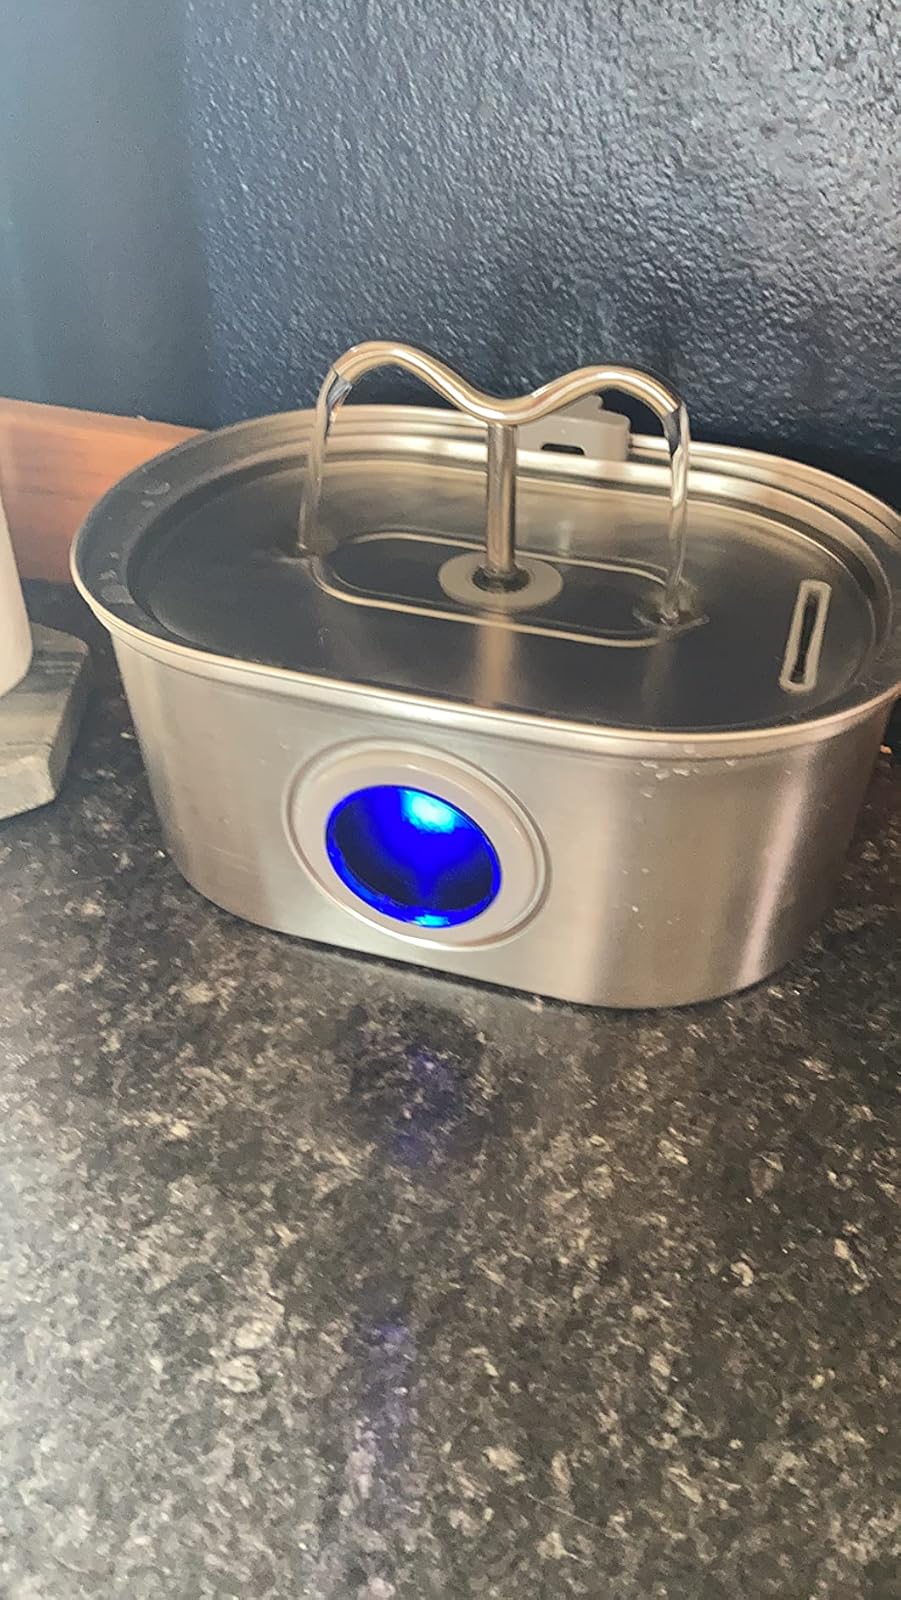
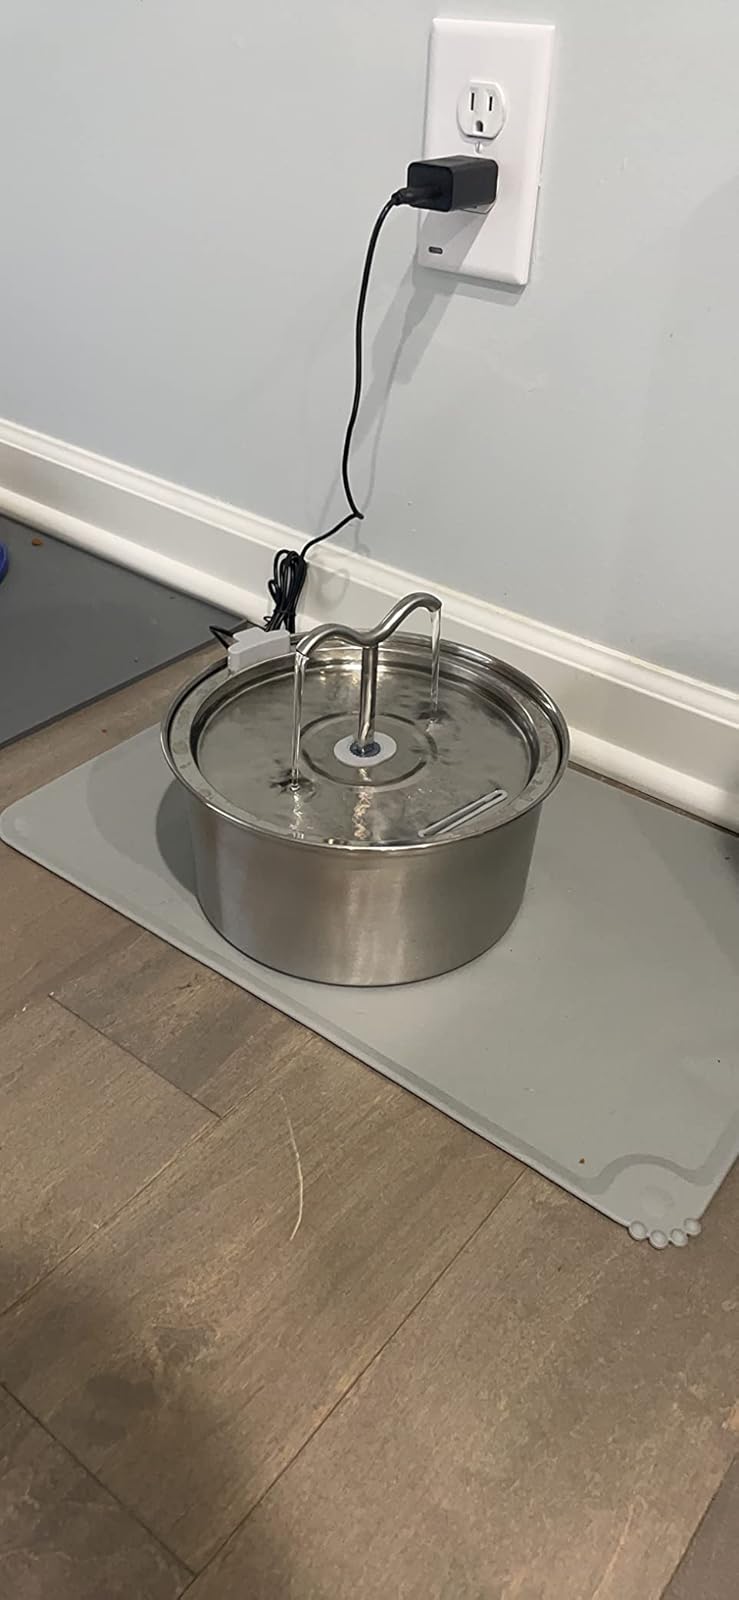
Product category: items_bowl
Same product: no